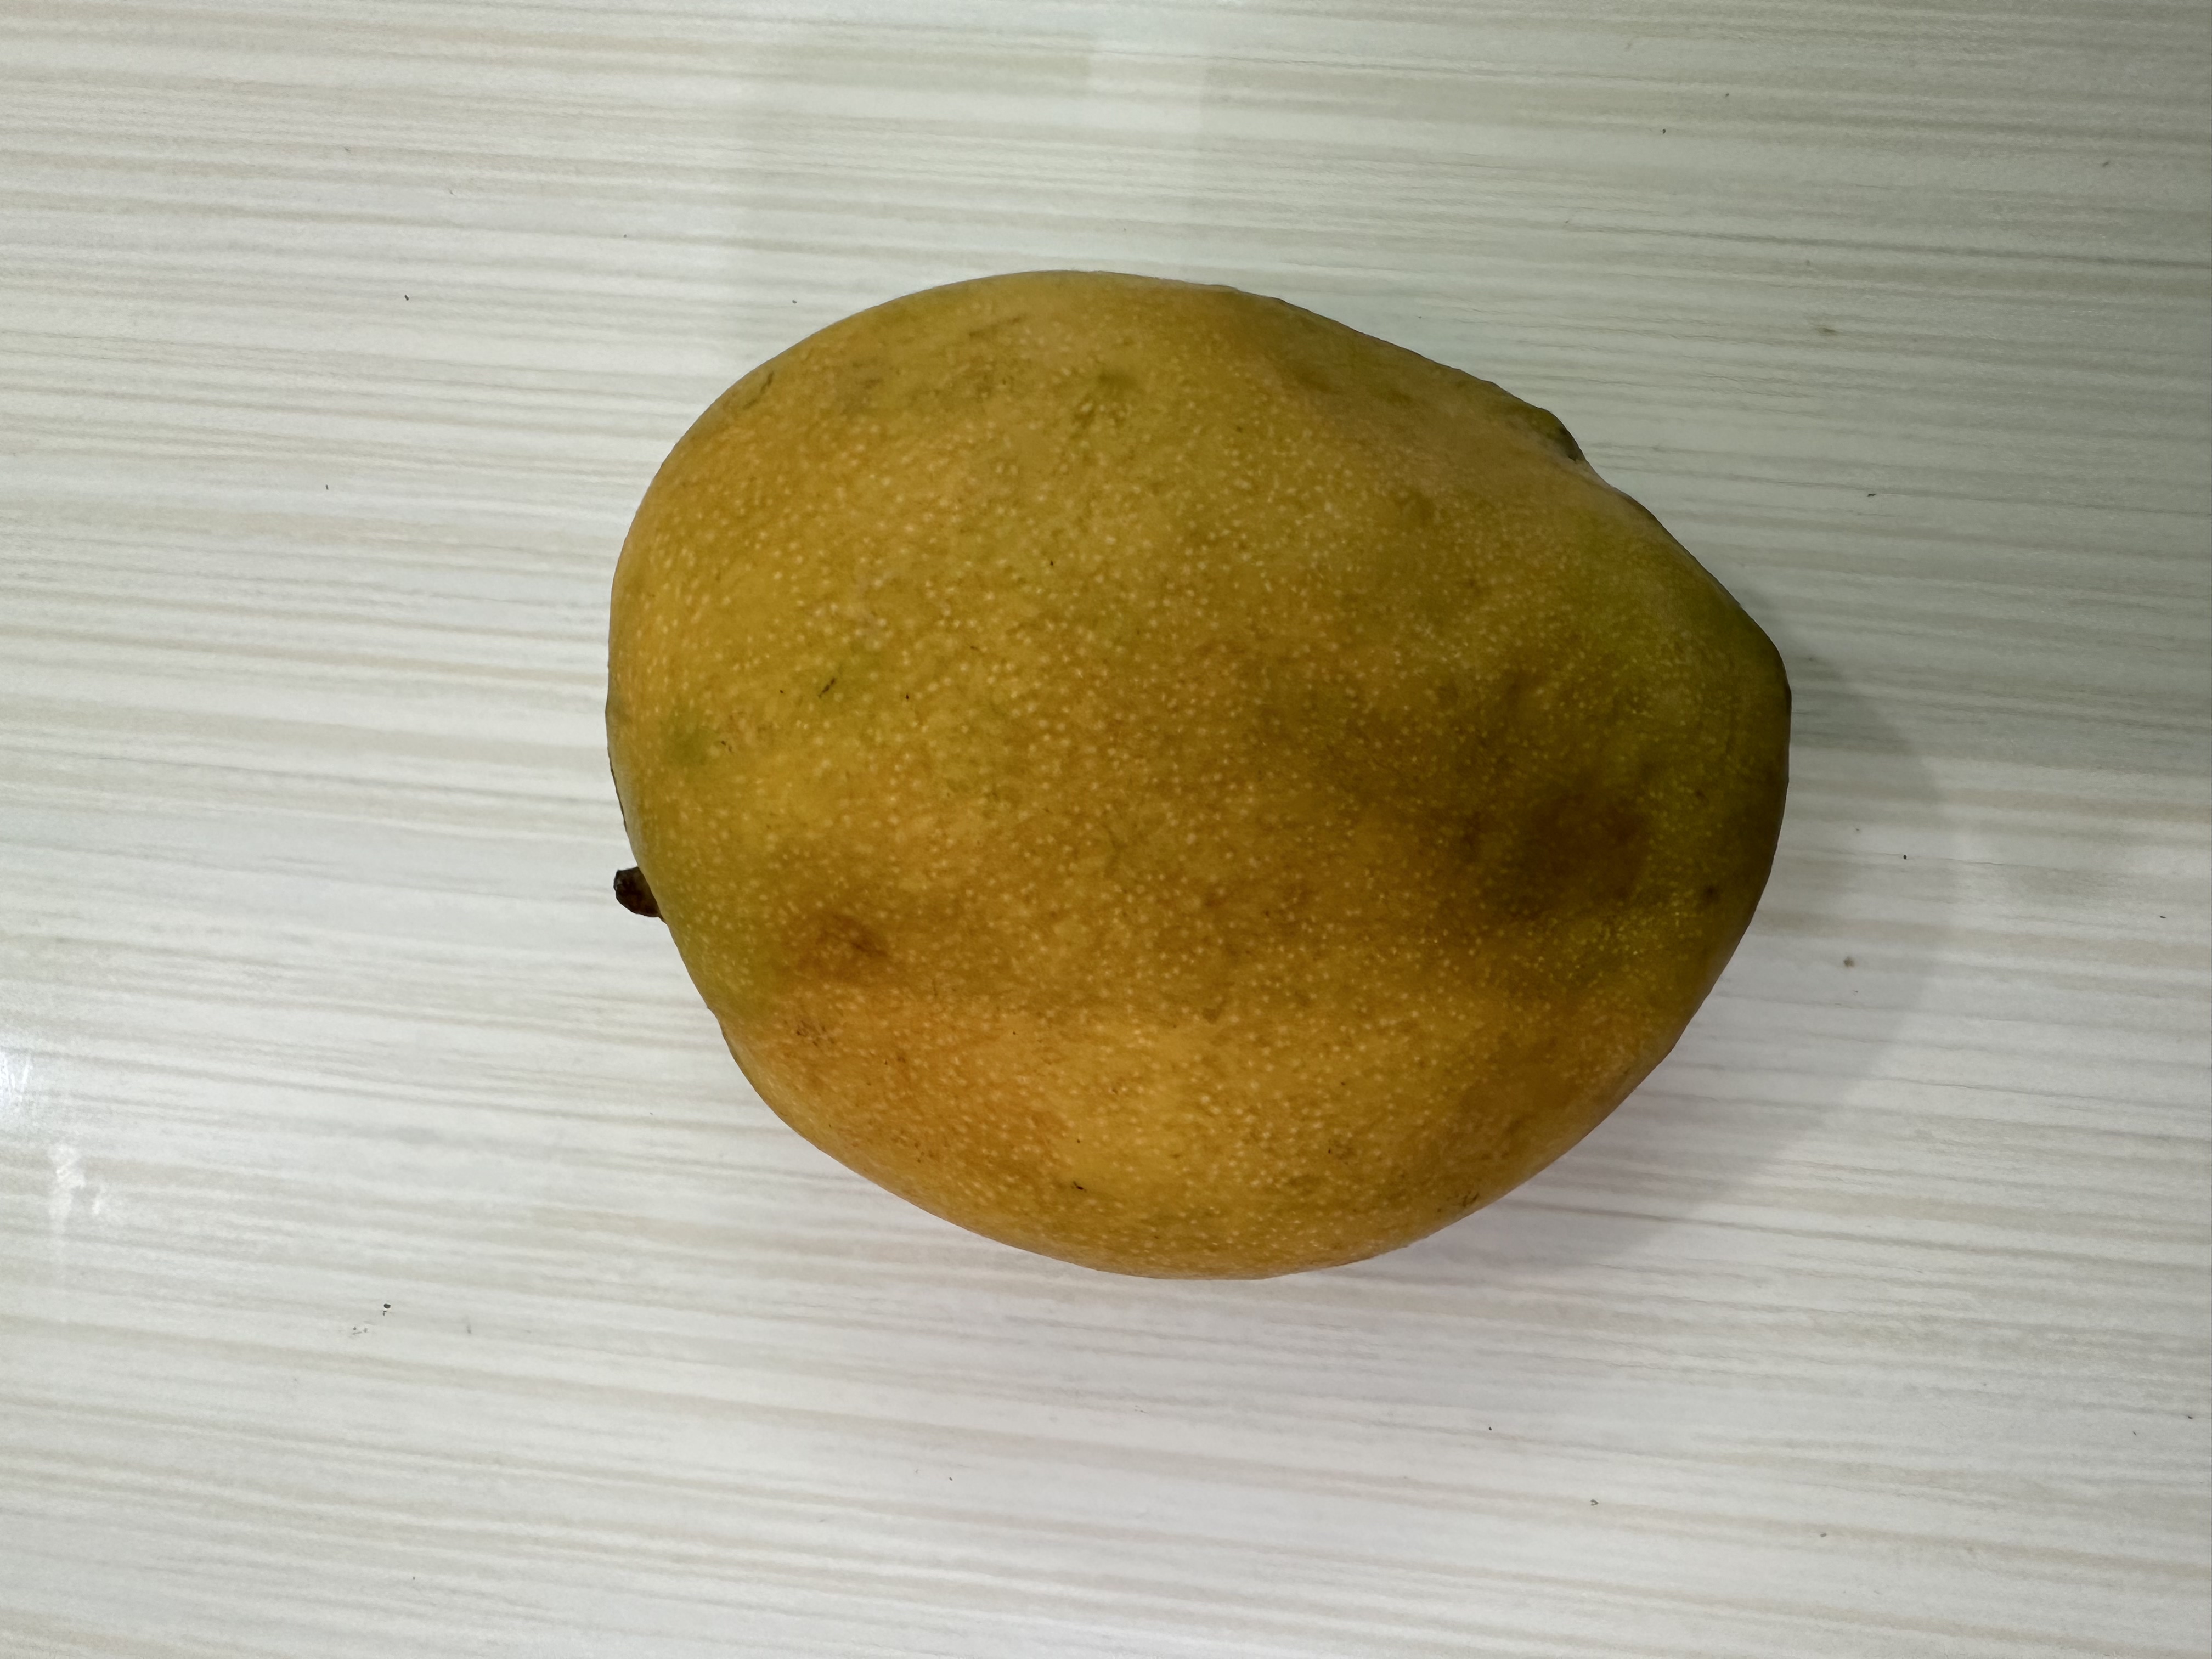
Mango variety: Bari-4